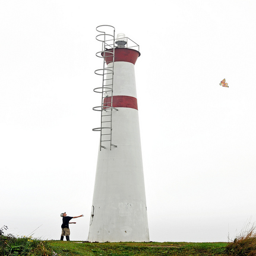
The man is flying a kite at the base of a large white tower.
A man standing next to a light house on an overcast day.
White lighthouse with a kid flying a kite in front of it.
A person stands next to a lighthouse on the grass.
A person standing next to a small lighthouse.